Burundi

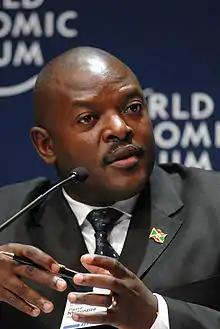
Pierre Nkurunziza, President of Burundi from 2005 to 2020

In a constitutional referendum in May 2018, Burundians voted by 79.08% to approve an amended constitution that ensured that Nkurunziza could remain in power until 2034. However, much to the surprise of most observers, Nkurunziza later announced that he did not intend to serve another term, paving the way for a new president to be elected in the 2020 general election.